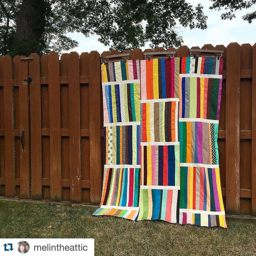
it 's a loose interpretation of pattern .